Viewtiful Joe 2

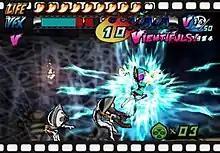
The Replay VFX Power allows Sexy Silvia to attack three times in succession for triple the normal damage.

"Viewtiful Joe 2" is a 2D beat 'em up which combines side-scrolling and platforming. The player takes control of either of the characters Joe or Silvia to complete tasks within each stage, such as defeating enemies and bosses, and solving puzzles. Within Movieworld, Joe has "VFX Powers" such as Slow (similar to bullet-time), Mach Speed, and Zoom at his disposal to defeat the enemy. He is joined by girlfriend Silvia, who has also acquired VFX powers. However, Silvia has "Replay", which allows her to record and repeat an event three times in succession, instead of Joe's Mach Speed. The Replay power must be used wisely, as although it allow the player to do three times the amount of damage on an enemy, being hit while using it will incur three times the amount of damage to the player.